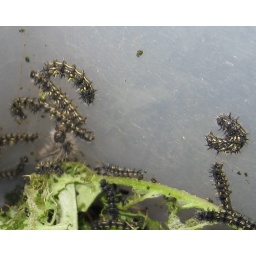
Painted lady caterpillars that we bred from the kit by giving the butterflies host plants to lay on.